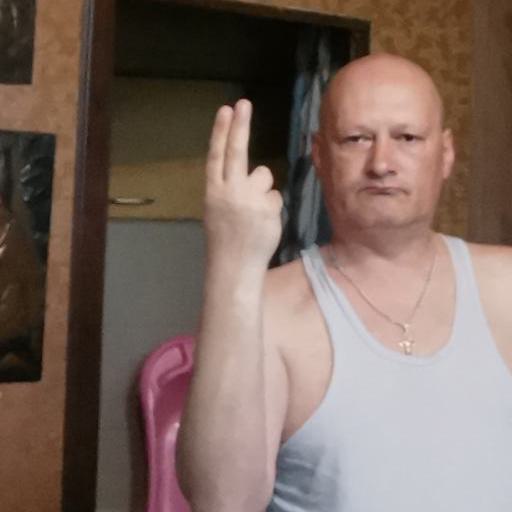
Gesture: two_up_inverted